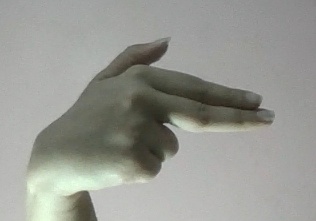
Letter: ghain